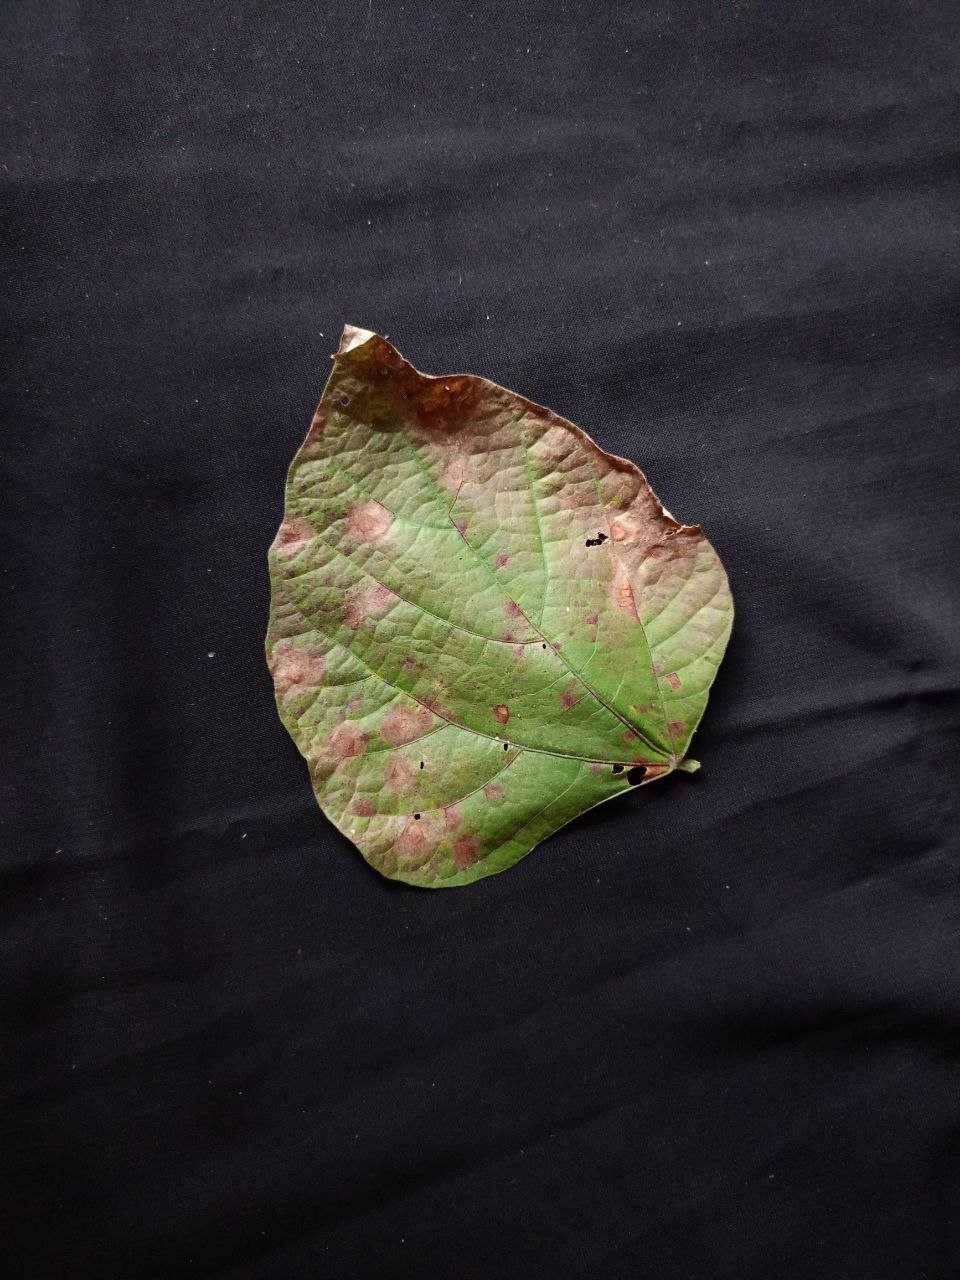
Crop: bean
Leaf condition: Blight